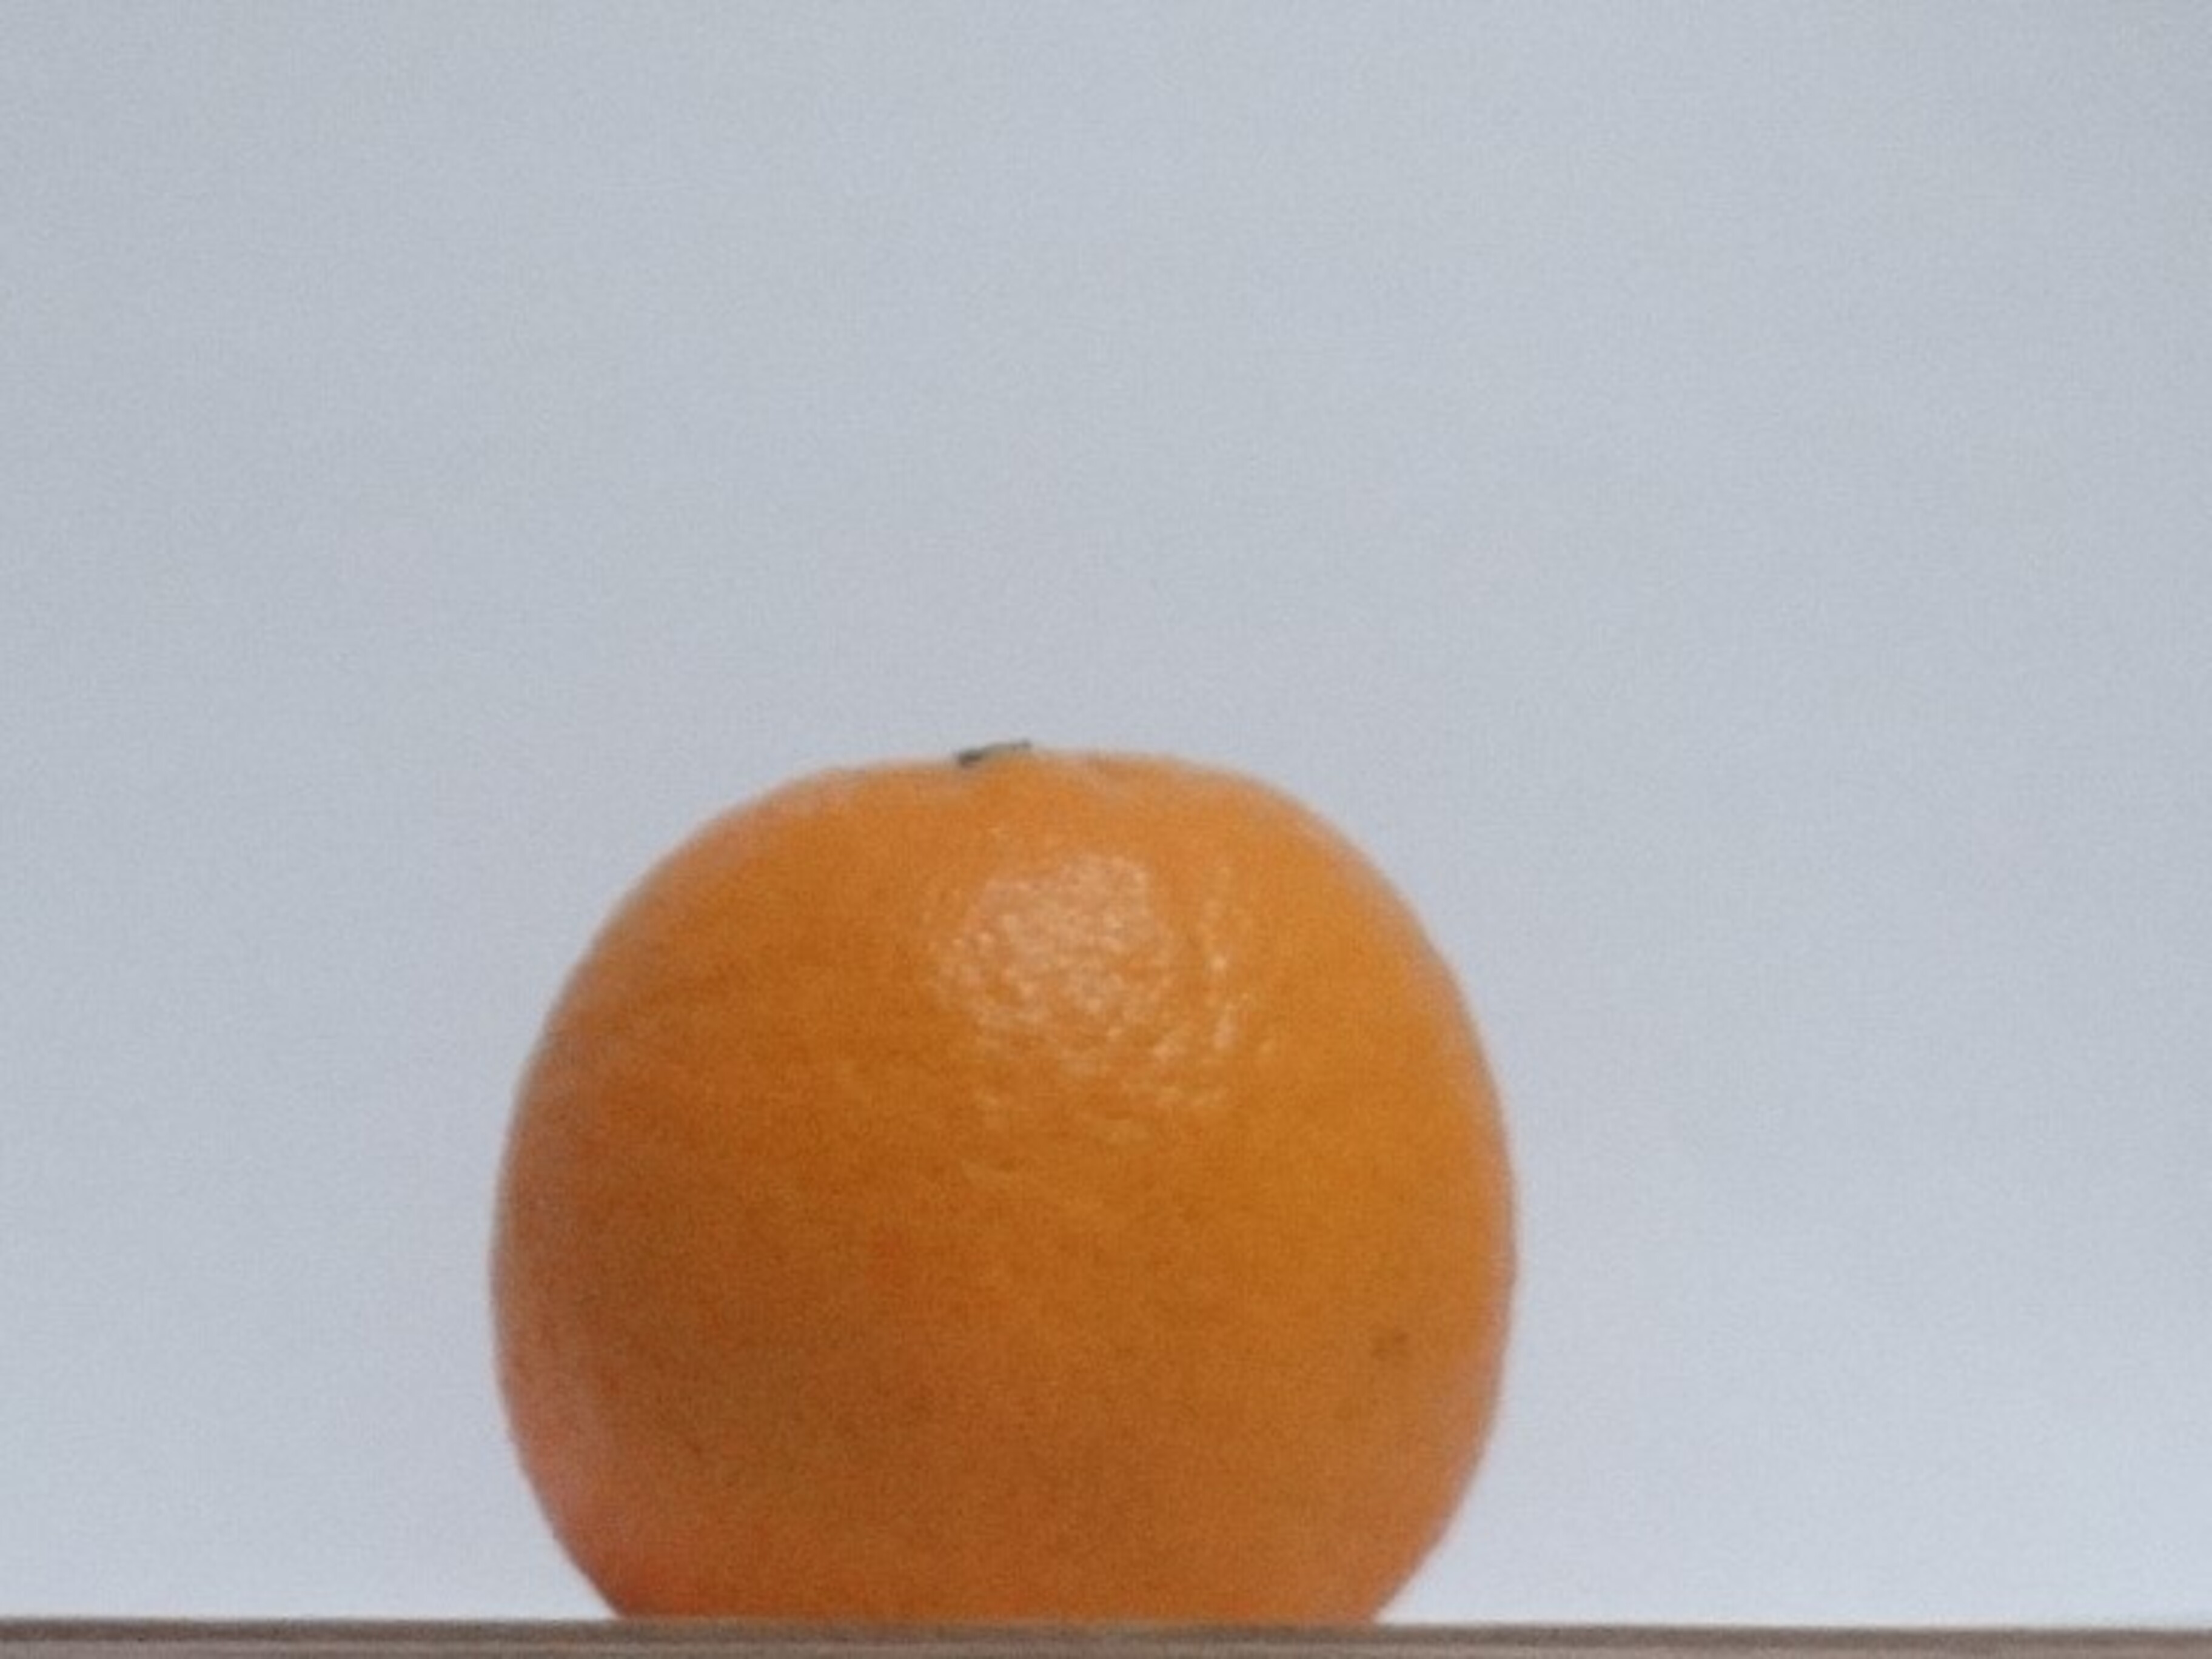
Citrus fruit variety: tankan